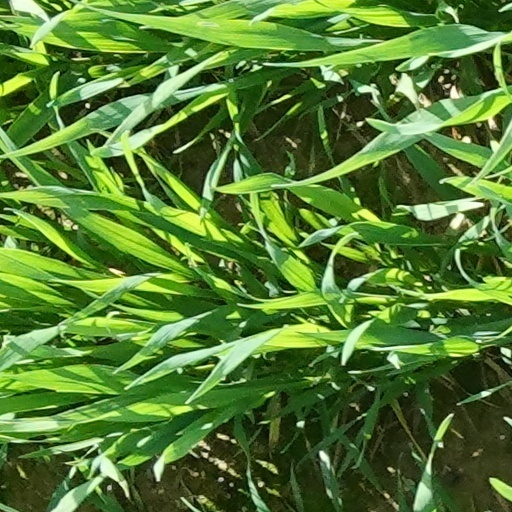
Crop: wheat